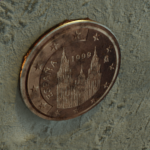
Coin value: 5cents
Country: es
Edition: 1999